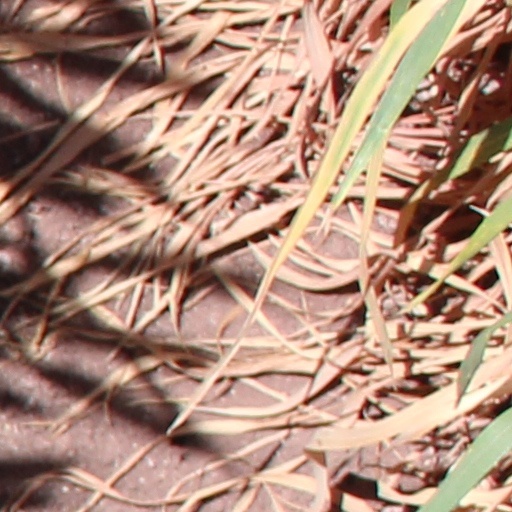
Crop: wheat